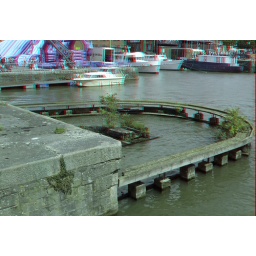
Bristol Harbour Festival 2010 in anaglyphic 3D stereo red cyan glasses to view